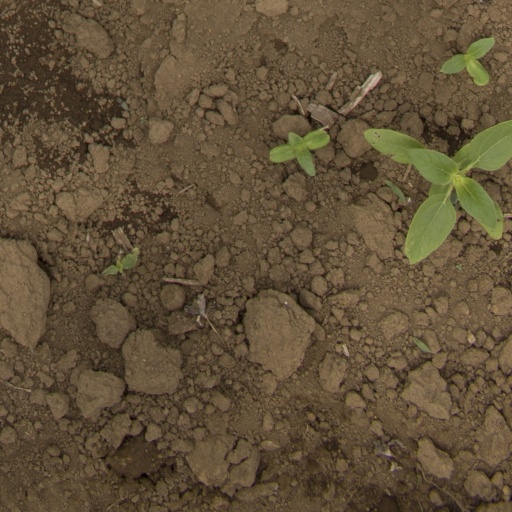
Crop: Jerusalem artichoke